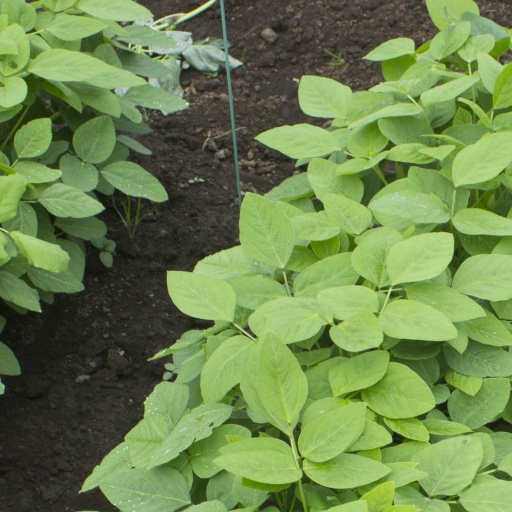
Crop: soybean